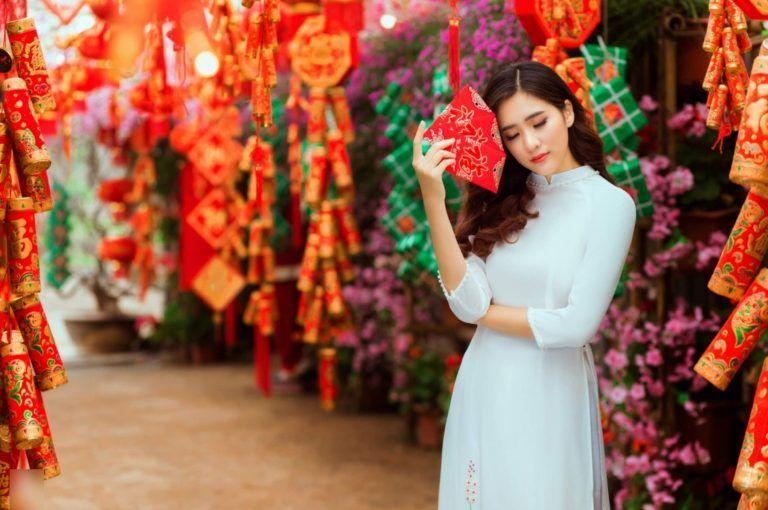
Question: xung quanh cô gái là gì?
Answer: xung quanh cô gái là vật trang trí ngày tết